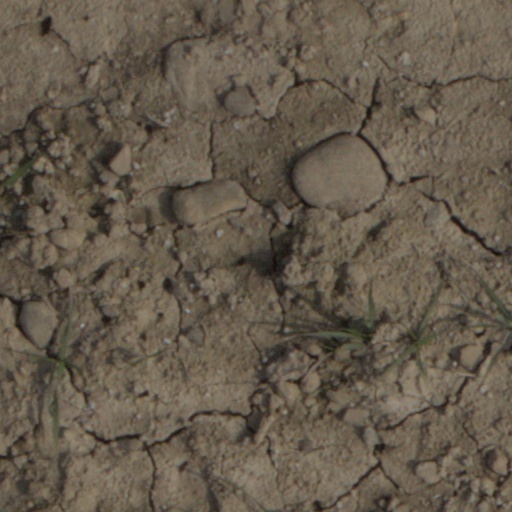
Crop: wheat